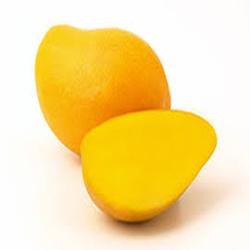
Label: Mango